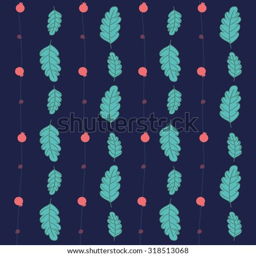
floral seamless pattern with flowers and leaves on a dark blue background